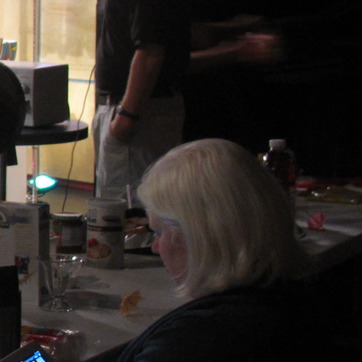
Material: hair